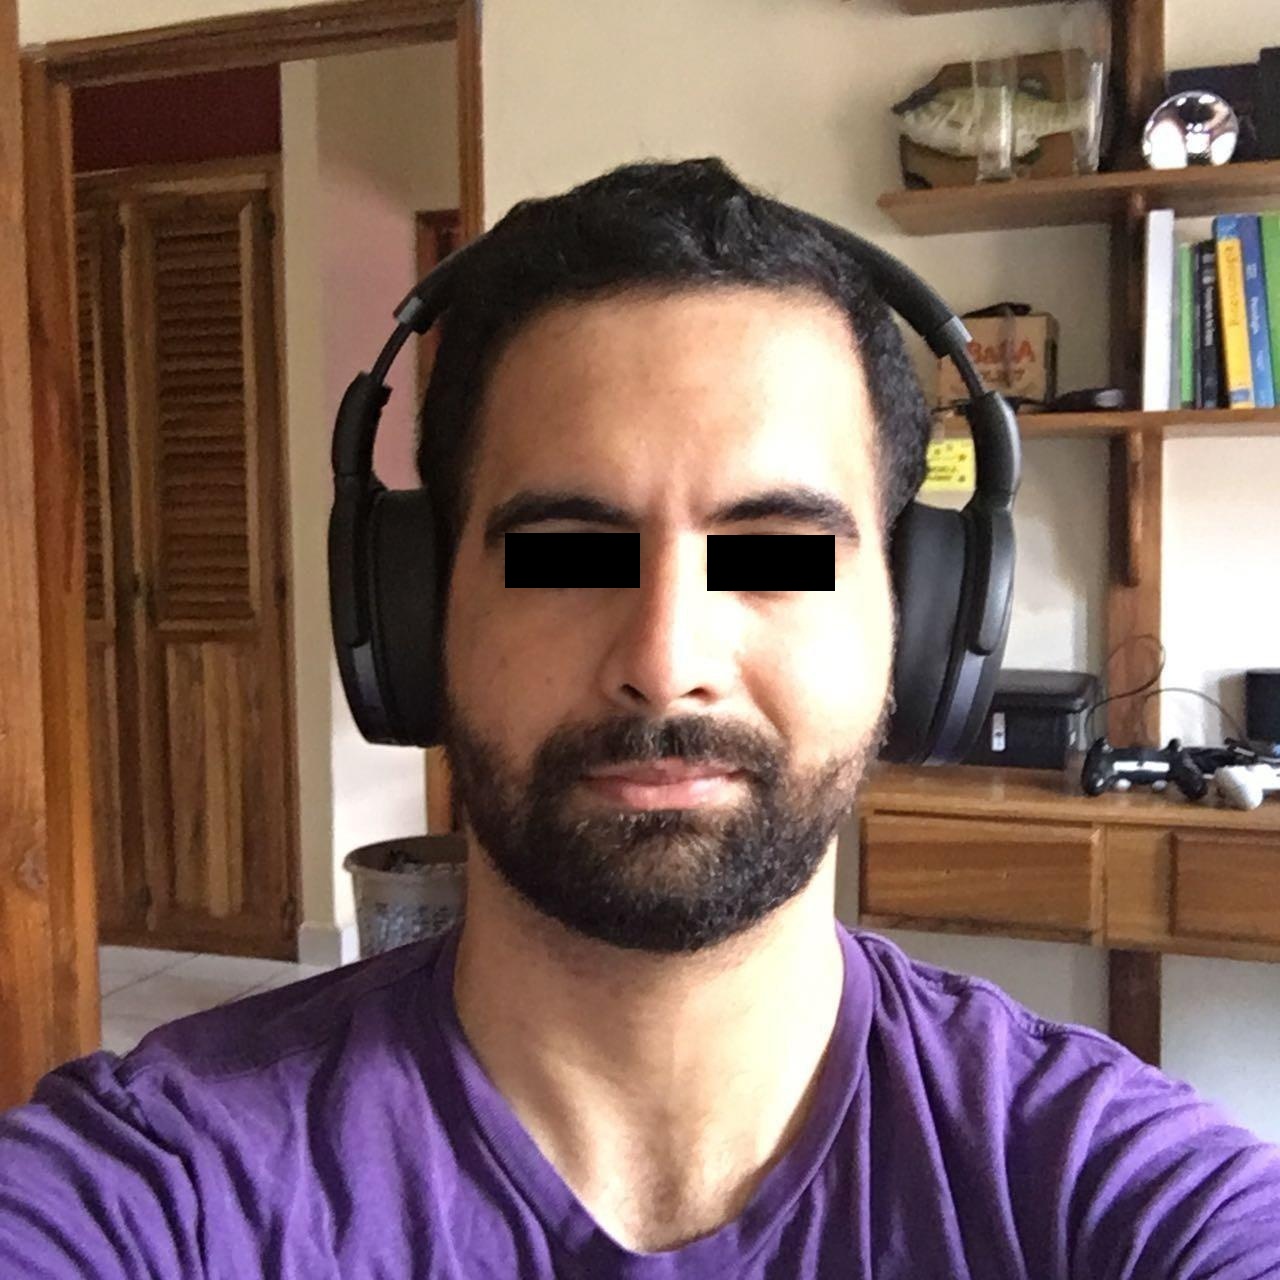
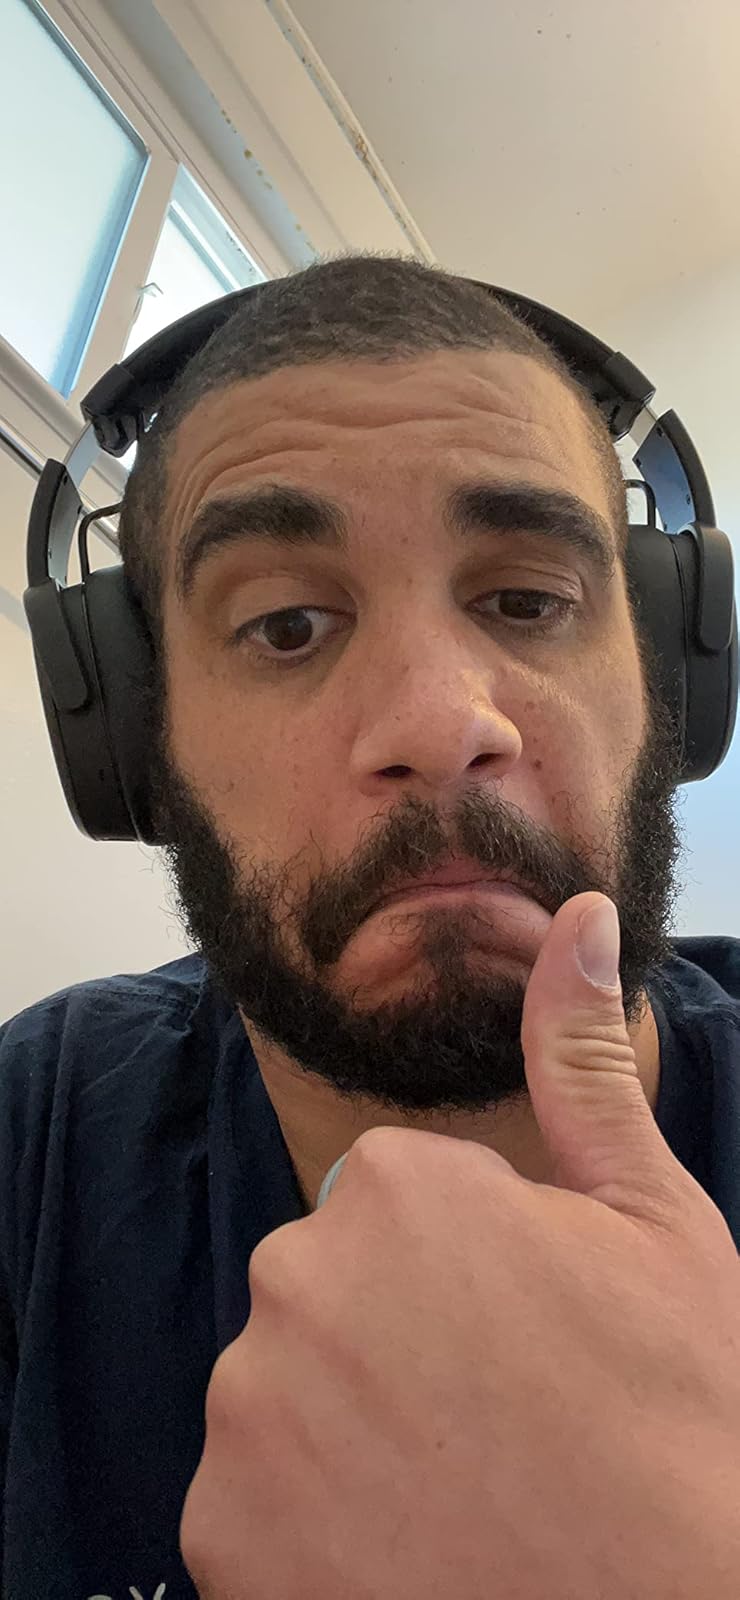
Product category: headphones
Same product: no